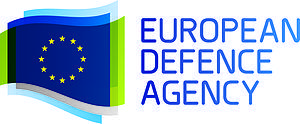
L’Agence européenne de défense est une agence européenne créée le 12 juillet 2004, qui vise à soutenir les efforts de défense de l'Union européenne.